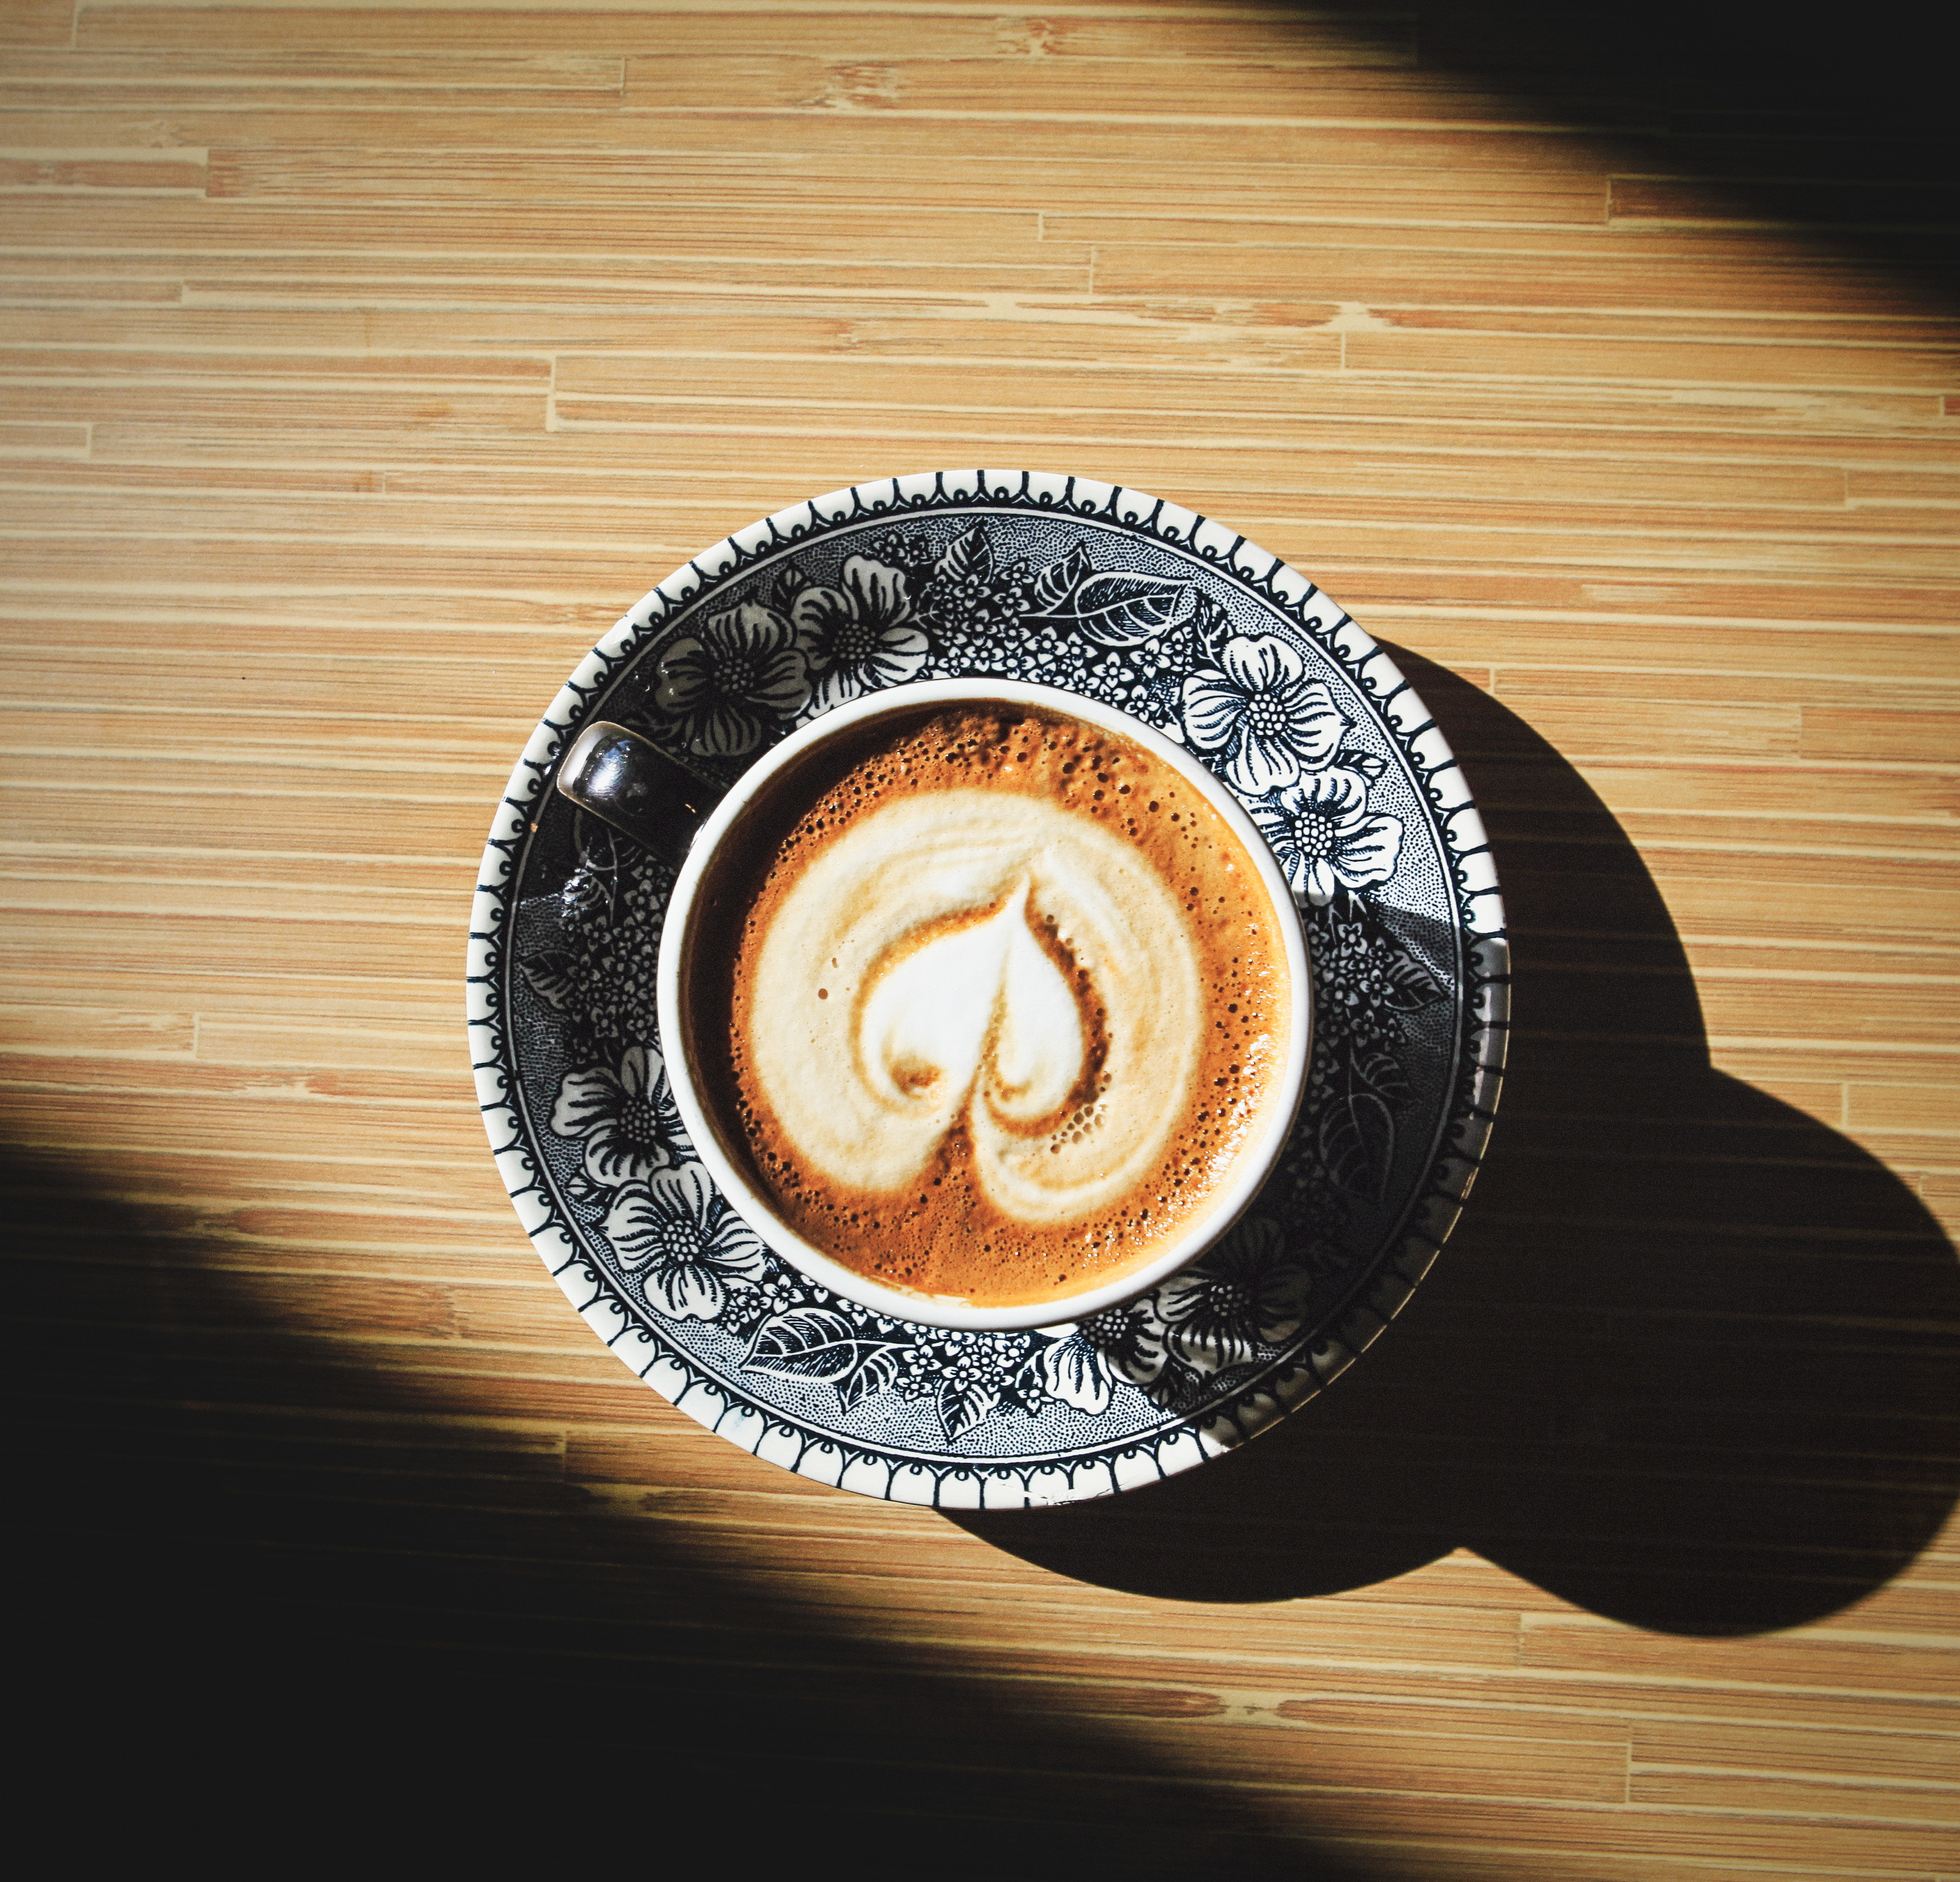
cafe, coffee, cappuccino, black, espresso, circle, art, illustration, shape